Matar Matar

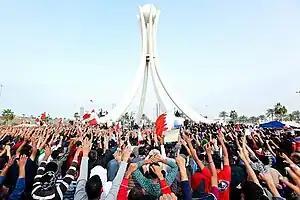
Protests at Pearl Roundabout in February 2011

Beginning in February 2011, Bahrain saw sustained pro-democracy protests, centered at the Pearl Roundabout in the capital of Manama, as part of the wider Arab Spring. Authorities responded with a night raid on 17 February (later referred to by protesters as Bloody Thursday), which left four protesters dead and more than 300 injured. In March, martial law was declared and Saudi troops were called in. Despite the hard crackdown and official ban, the protests continued.